25T4-NBOMe

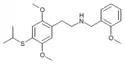

25T4-NBOMe, also known as "N"-(2-methoxybenzyl)-4-isopropylthio-2,5-dimethoxyphenethylamine, is a serotonergic psychedelic of the 25-NB (NBOMe) family. It is the NBOMe analogue of 2C-T-4.